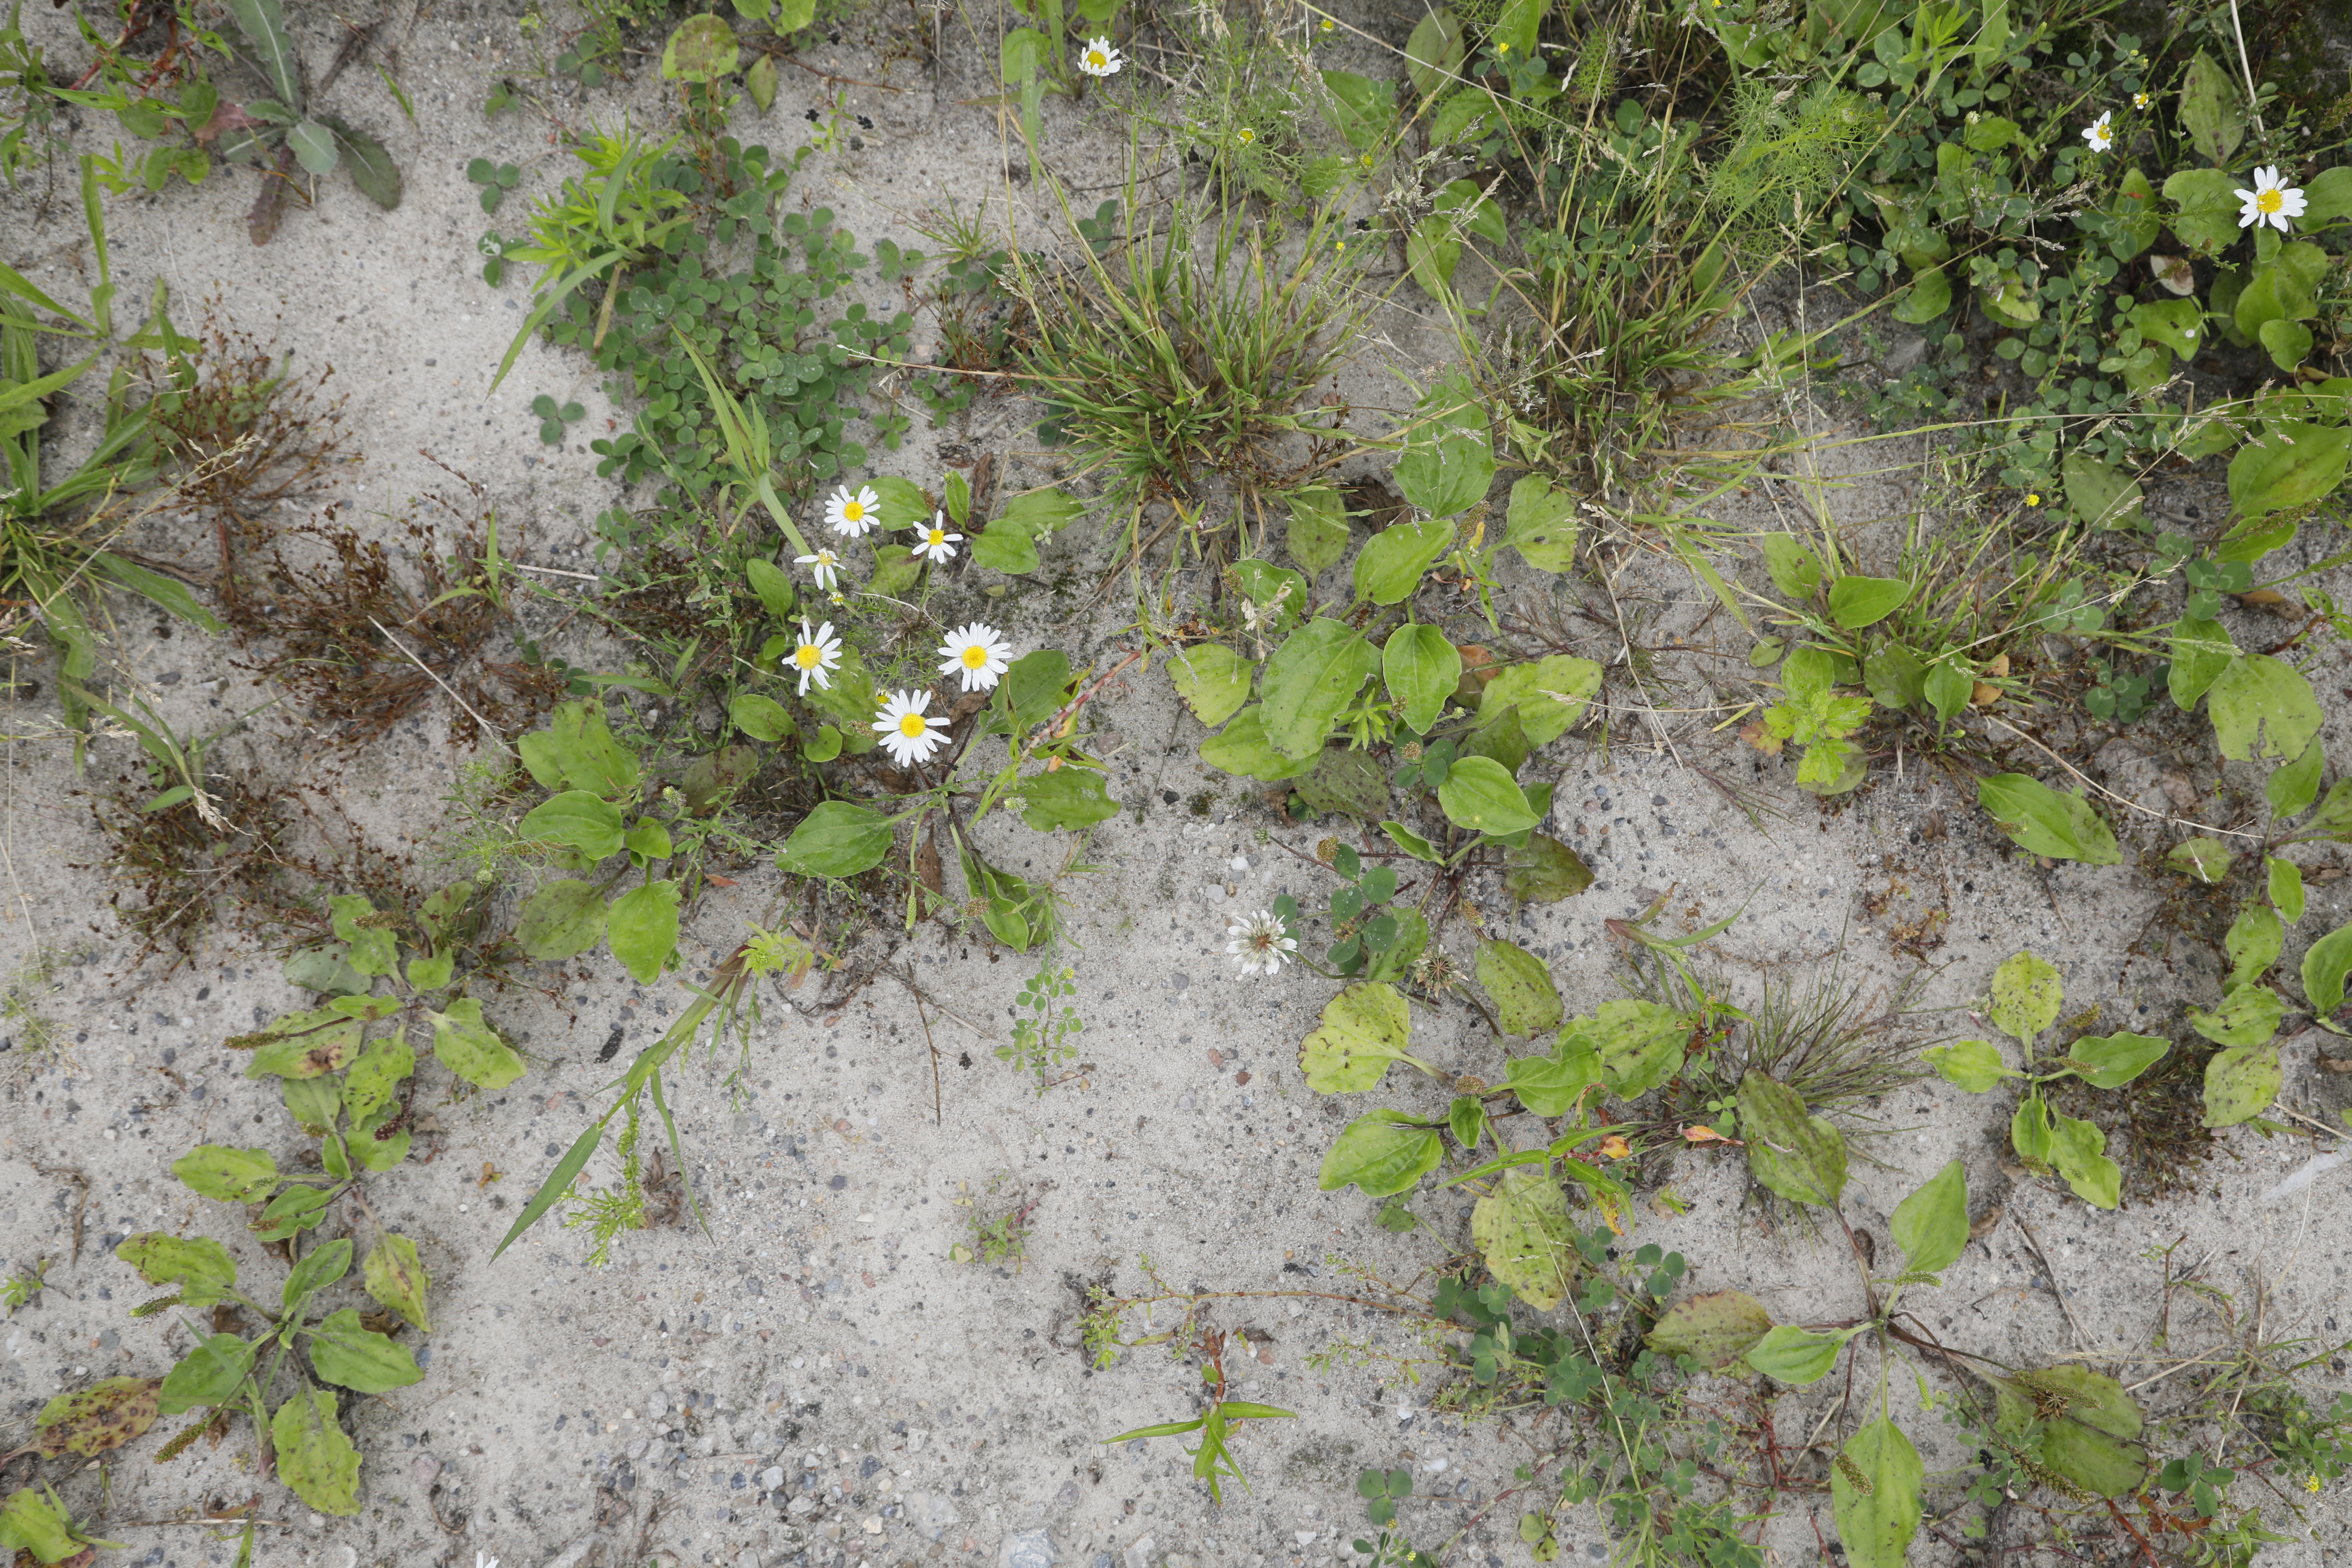
Plant species: Chamomile * (aggregate), Trifolium repens